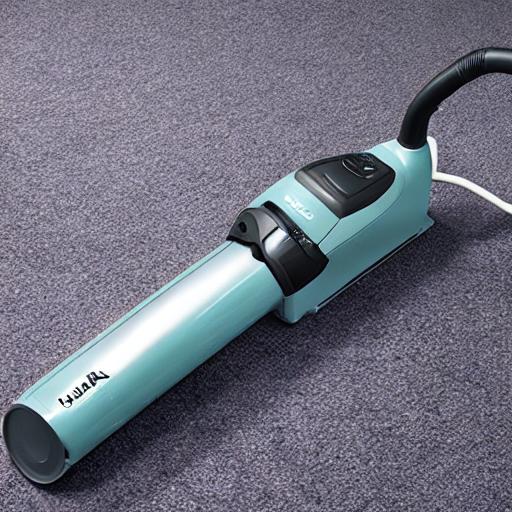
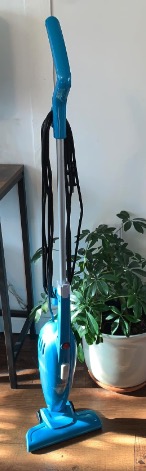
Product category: items_vacuum
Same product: no